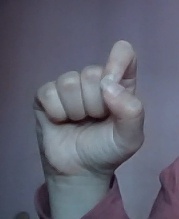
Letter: fa